Labours of Hercules

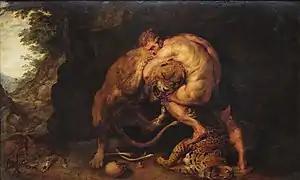
"Hercules' fight with the Nemean lion", Pieter Paul Rubens.

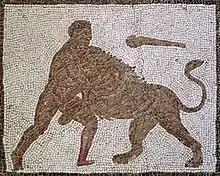
Heracles wrestling the Nemean lion. Detail of a Roman mosaic from Llíria (Spain).

Heracles wandered in the area until he came to the town of Cleonae. There he met a boy who said that if Heracles slew the Nemean lion and returned within 30 days, the town would sacrifice a lion to Zeus, but if he did not return within 30 days or if he died, the boy would sacrifice himself to Zeus. Another version claims that he met Molorchos, a shepherd who had lost his son to the lion, saying that if he came back within 30 days, a ram would be sacrificed to Zeus. If he did not return within 30 days, it would be sacrificed to the dead Heracles as a mourning offering.